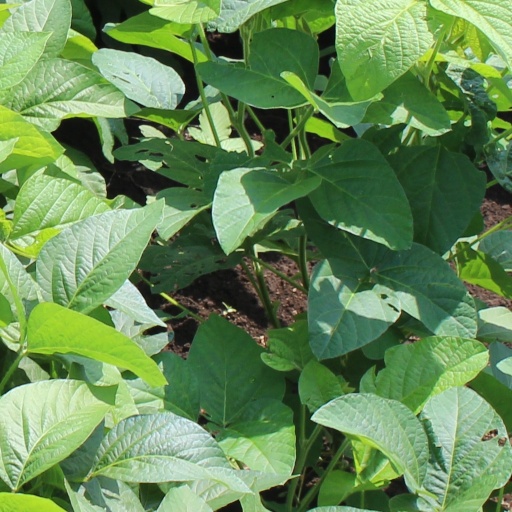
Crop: soybean